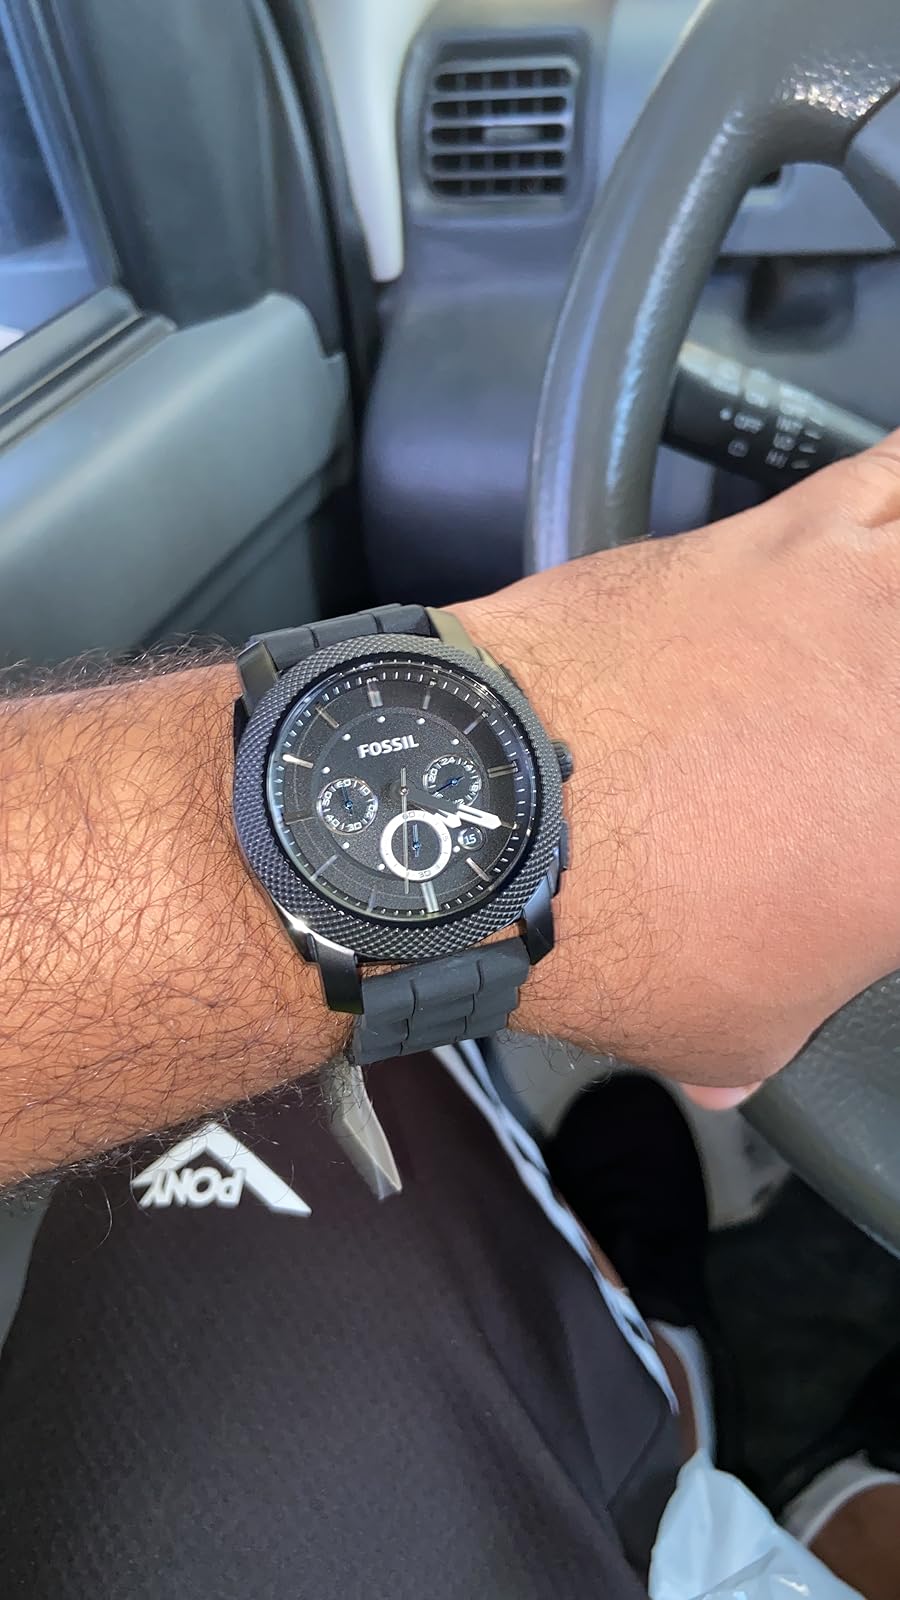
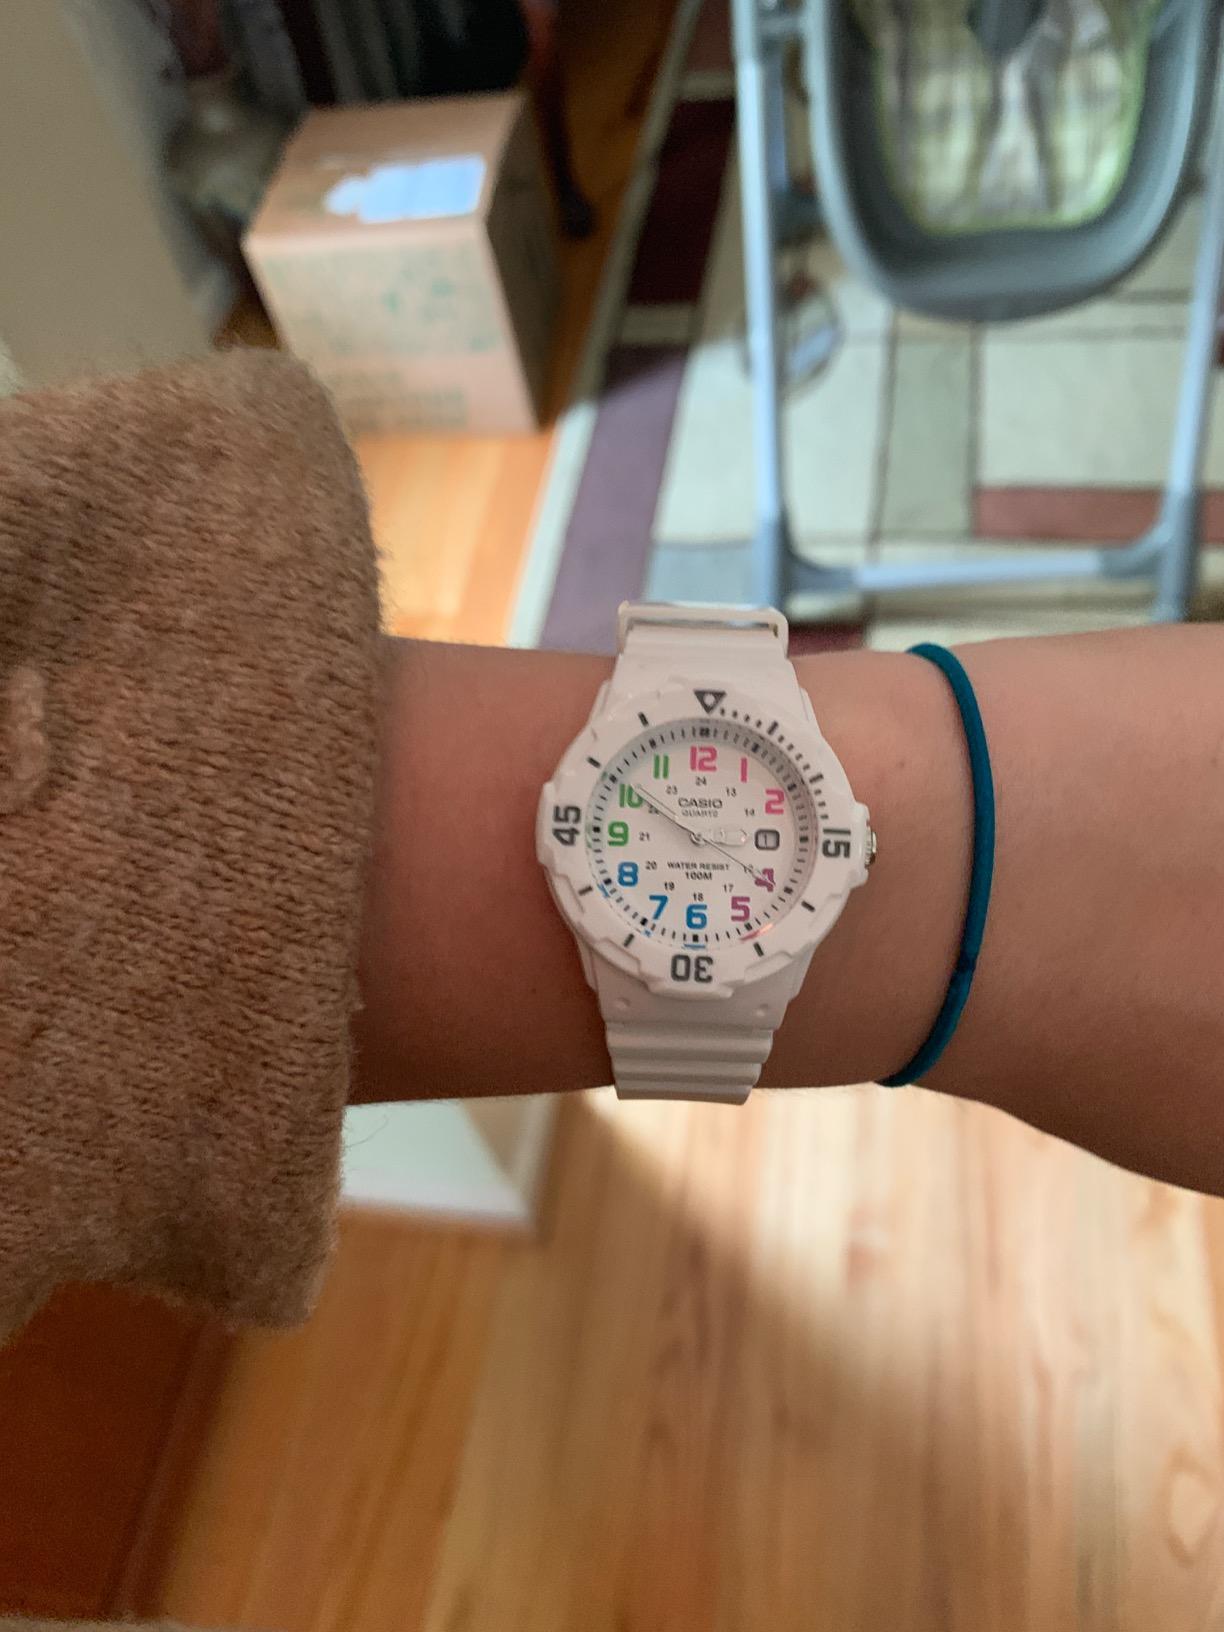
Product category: accessories_watch
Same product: no